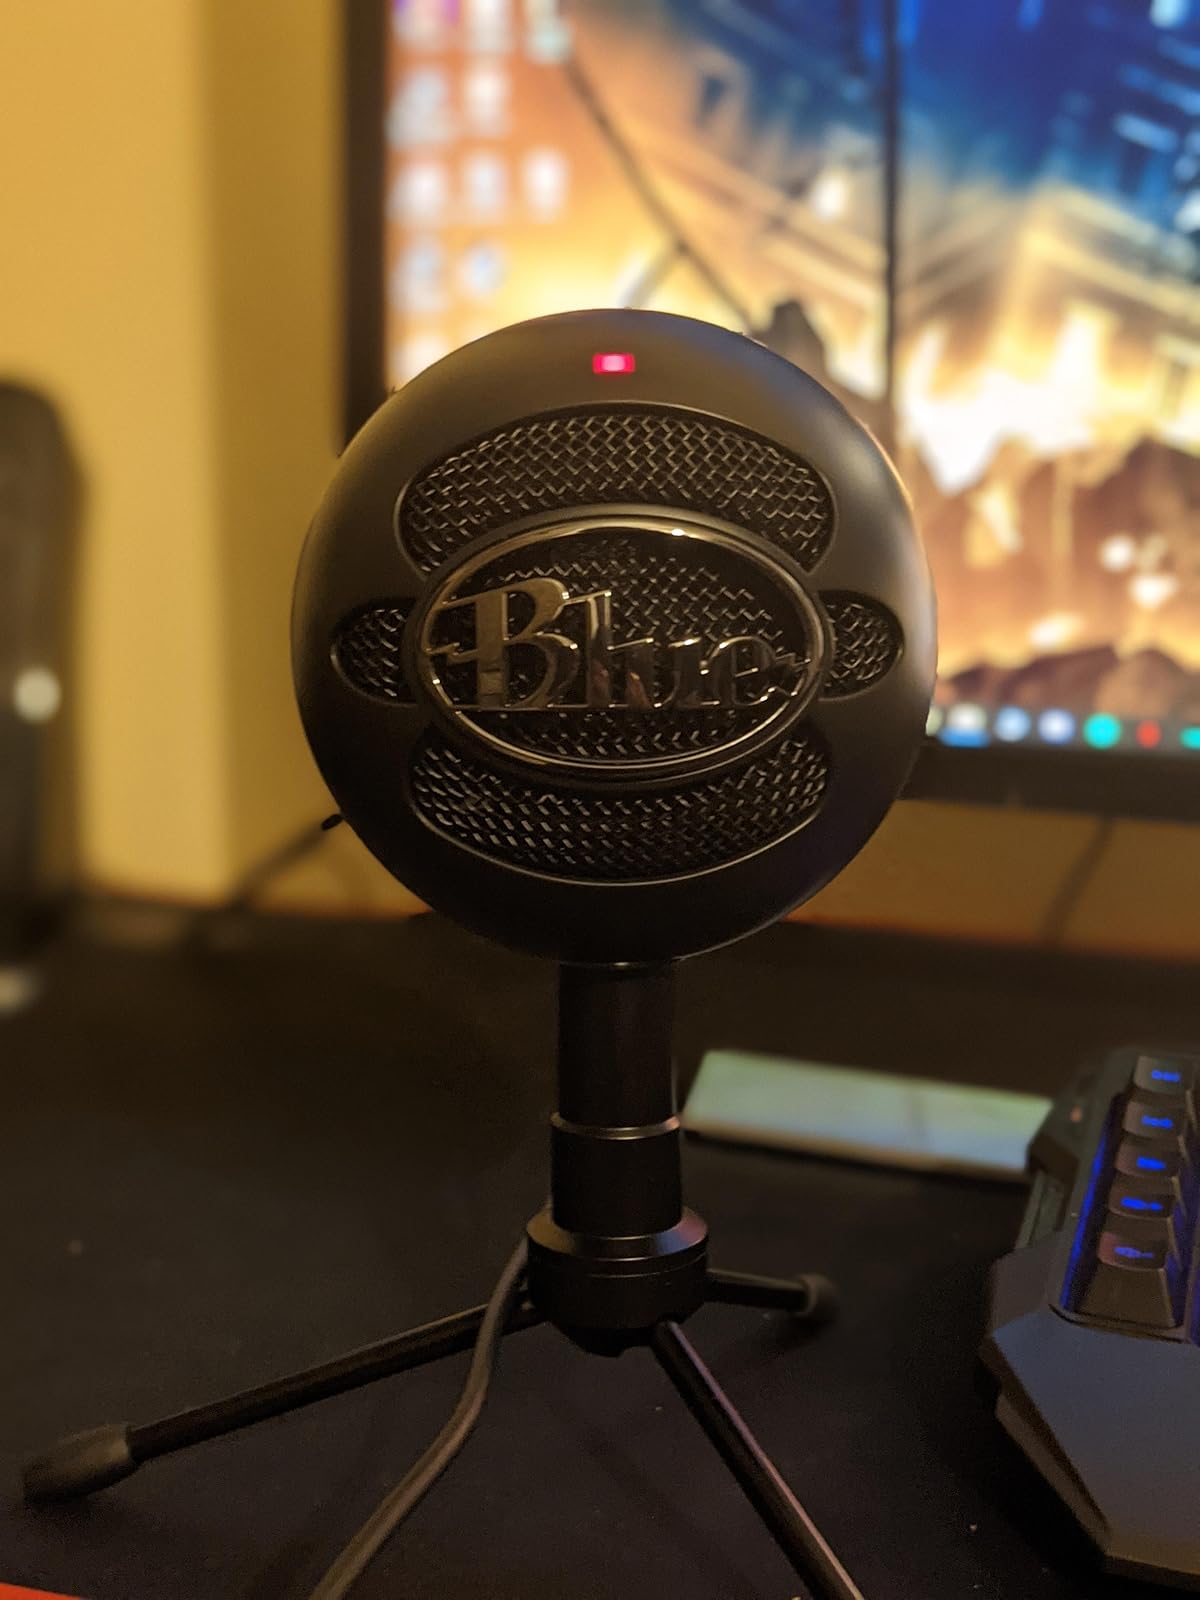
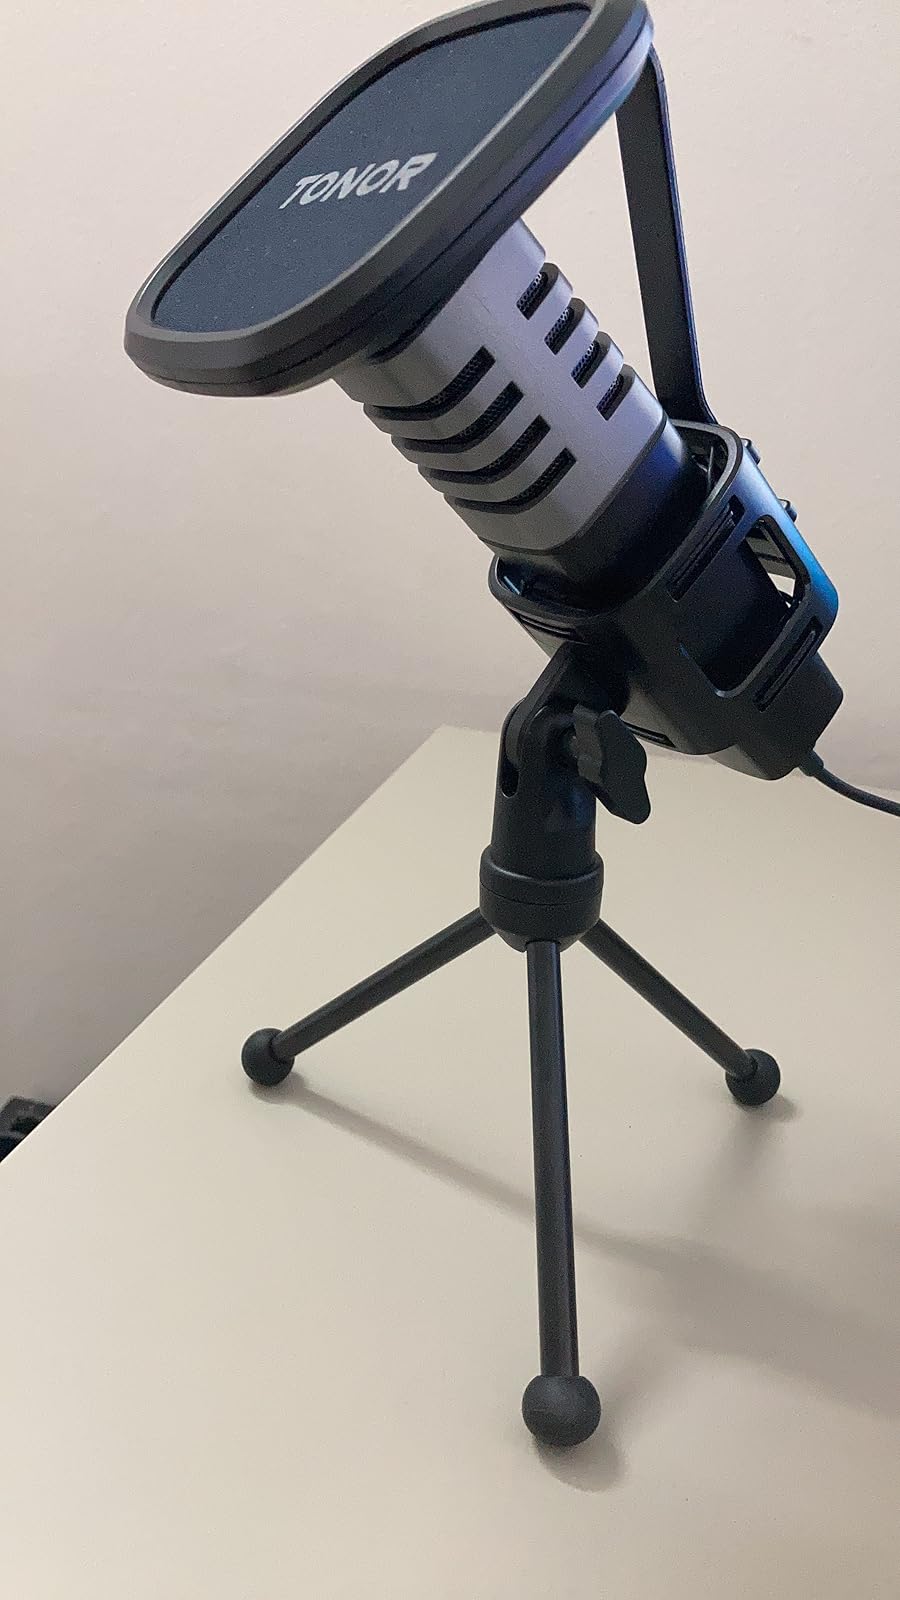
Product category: microphone
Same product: no